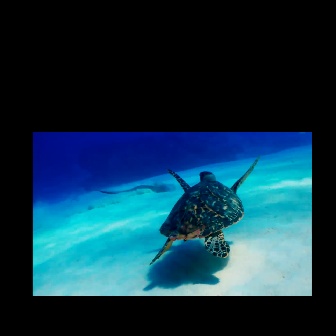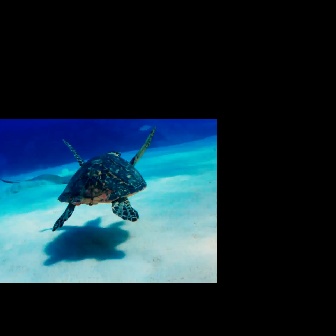
  Please identify the target specified by the bounding box [148,153,261,266] in the first image and locate it in the second image. Return the coordinates in [x_min,y_min,x_max,y_max] format.
Answer: [51,126,157,232]